Fischer (crater)

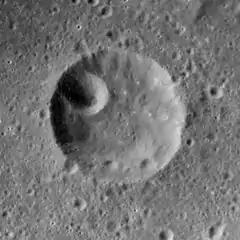
Apollo 16 image

Fischer is a lunar impact crater that lies in the northeastern part of the interior floor of the huge walled plain Mendeleev. This feature is located on the far side of the Moon relative to the Earth, and can only be viewed from a spacecraft.